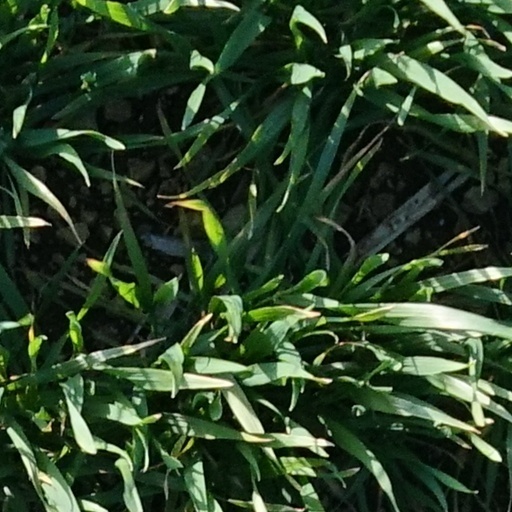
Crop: wheat